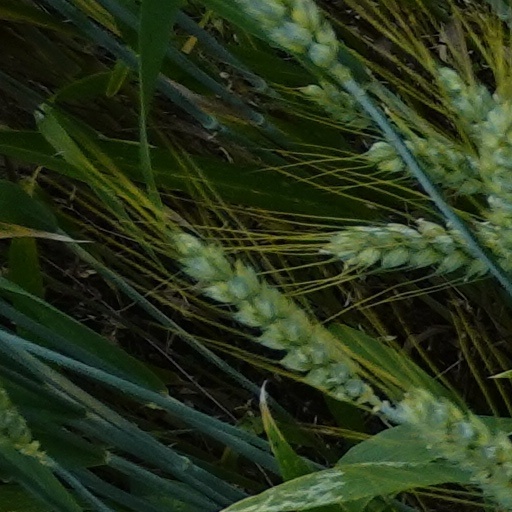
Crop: wheat